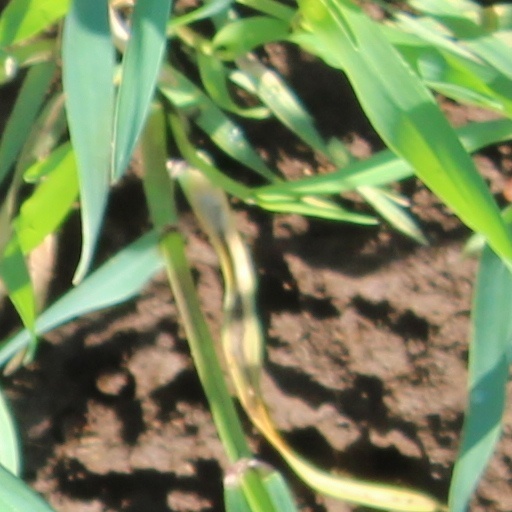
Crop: wheat